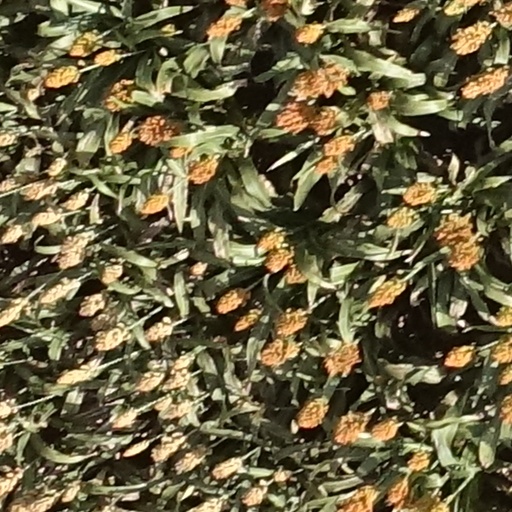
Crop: sorghum